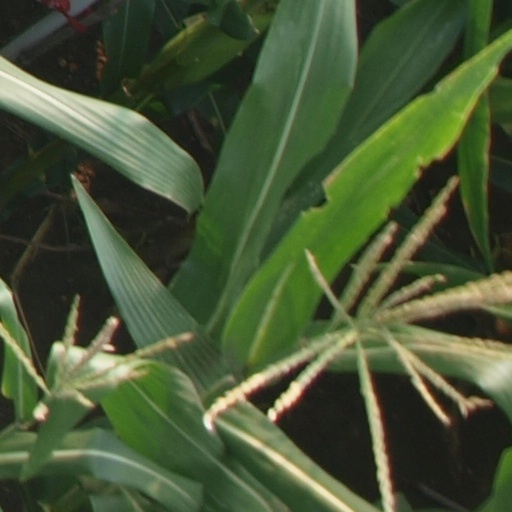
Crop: maize; corn